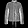
Label: Coat